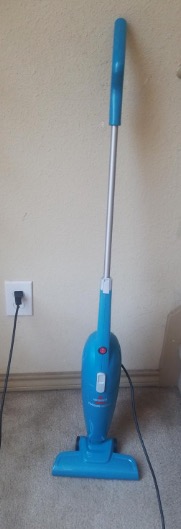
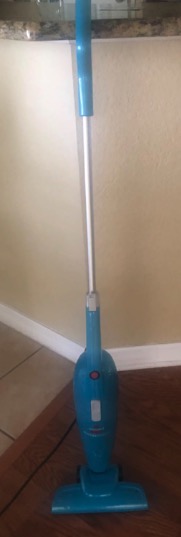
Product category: items_vacuum
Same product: yes